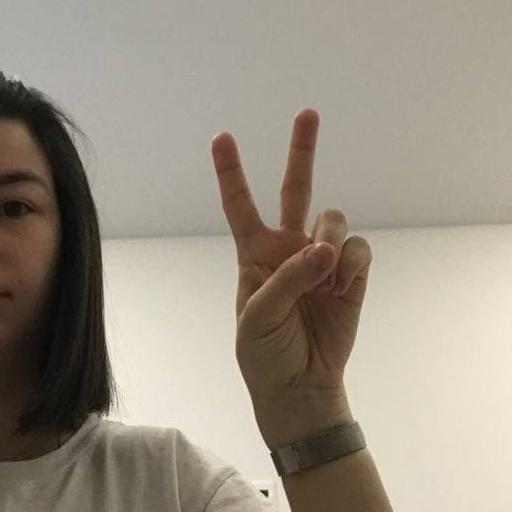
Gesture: peace